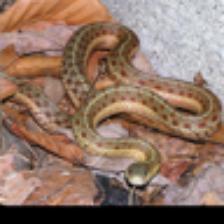
Label: NonHuman